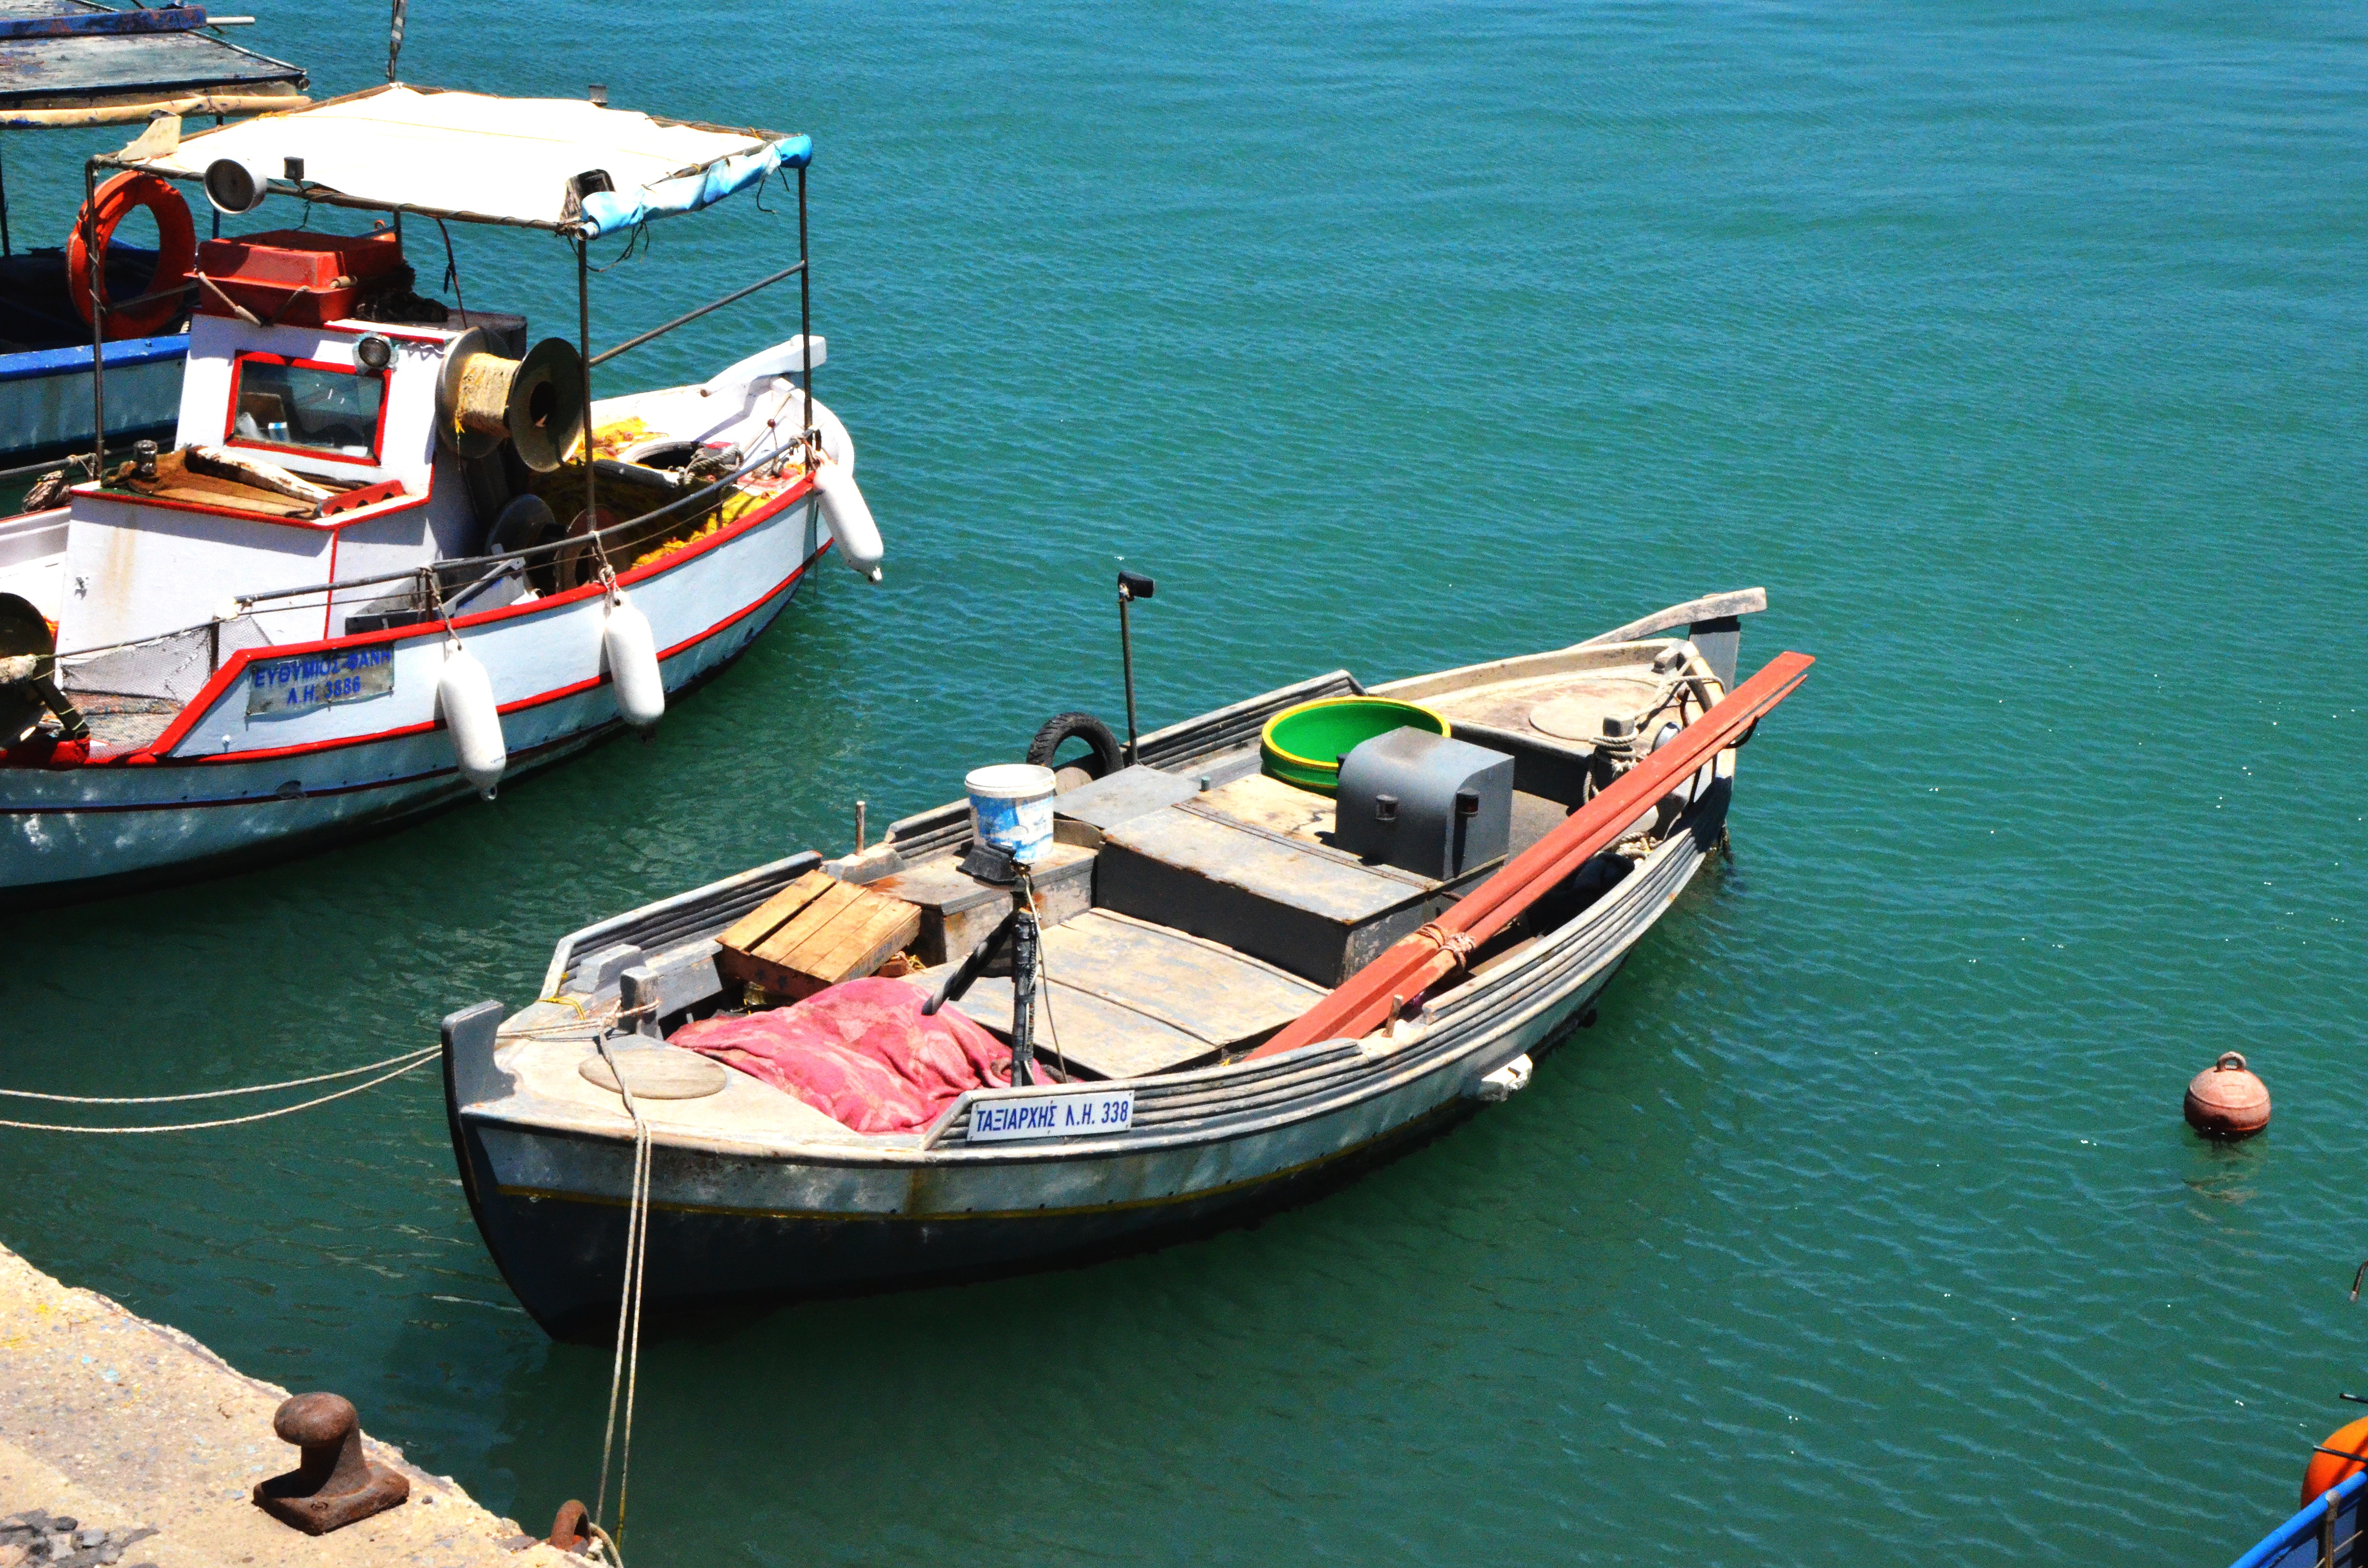
beach, sea, coast, water, nature, ocean, boat, view, cove, green, vehicle, holiday, island, harbor, blue, rest, waterway, motorboat, holidays, boating, landscapes, greece, channel, tugboat, watercraft, crete, fishing vessel, the coast, watercraft rowing